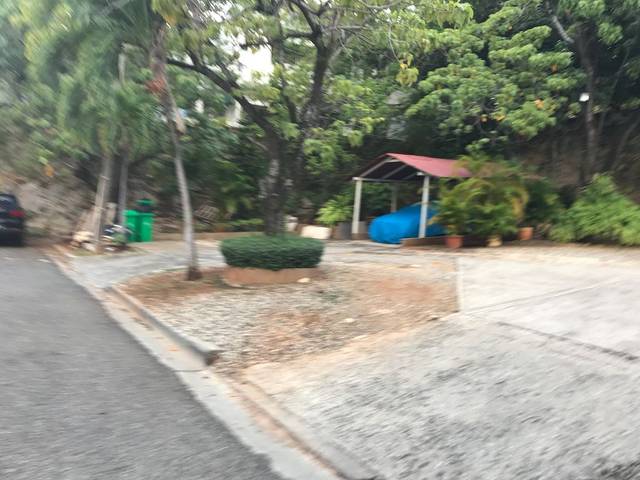
Region: Dominican Republic
Coordinates: 18.463, -69.921